Motorola 68010

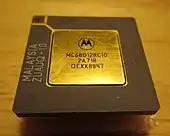
Motorola 68012

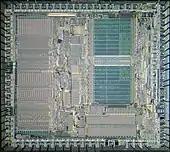
Die of Motorola 68012

The MC68012 variant, in addition to its memory space being extended to 2 GiB, also added a read-modify-write cycle (RMC) pin, indicating that an indivisible read-modify-write cycle in progress, in order to help the design of multiprocessor systems with virtual memory.